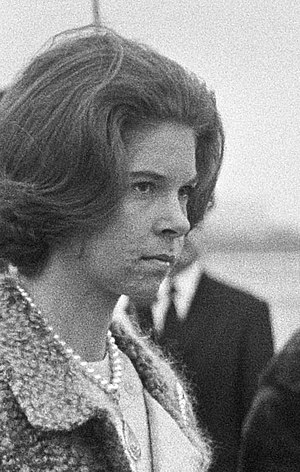
Prinsesse Irene af Grækenland
Prinsesse Irene i 1966
Tidligere Prinsesse Irene af Grækenland, nu Prinsesse af Danmark af Huset Slesvig-Holsten-Sønderborg-Glücksborg.